The Griffin Daily News

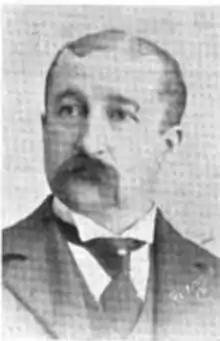
Douglas Glessner, founder and long-time editor of Griffin Daily News and Sun

The Griffin "News" was founded in 1871 as a daily publishing each weekday except Monday with a weekly on Friday. Douglas Glessner, originally of Delaware, Ohio, was both editor and publisher. After a merger with "The Sun" in 1889 it was published under the name "The Griffin Daily News and Sun" until 1925 when it became the "Griffin Daily News".